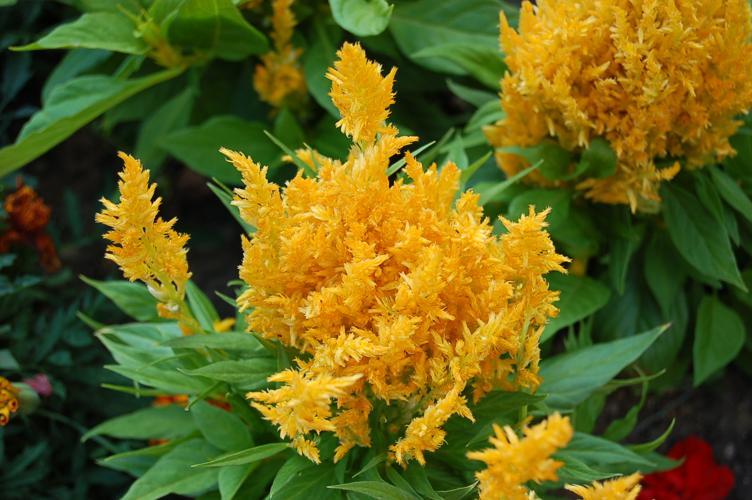
Label: prince of wales feathers